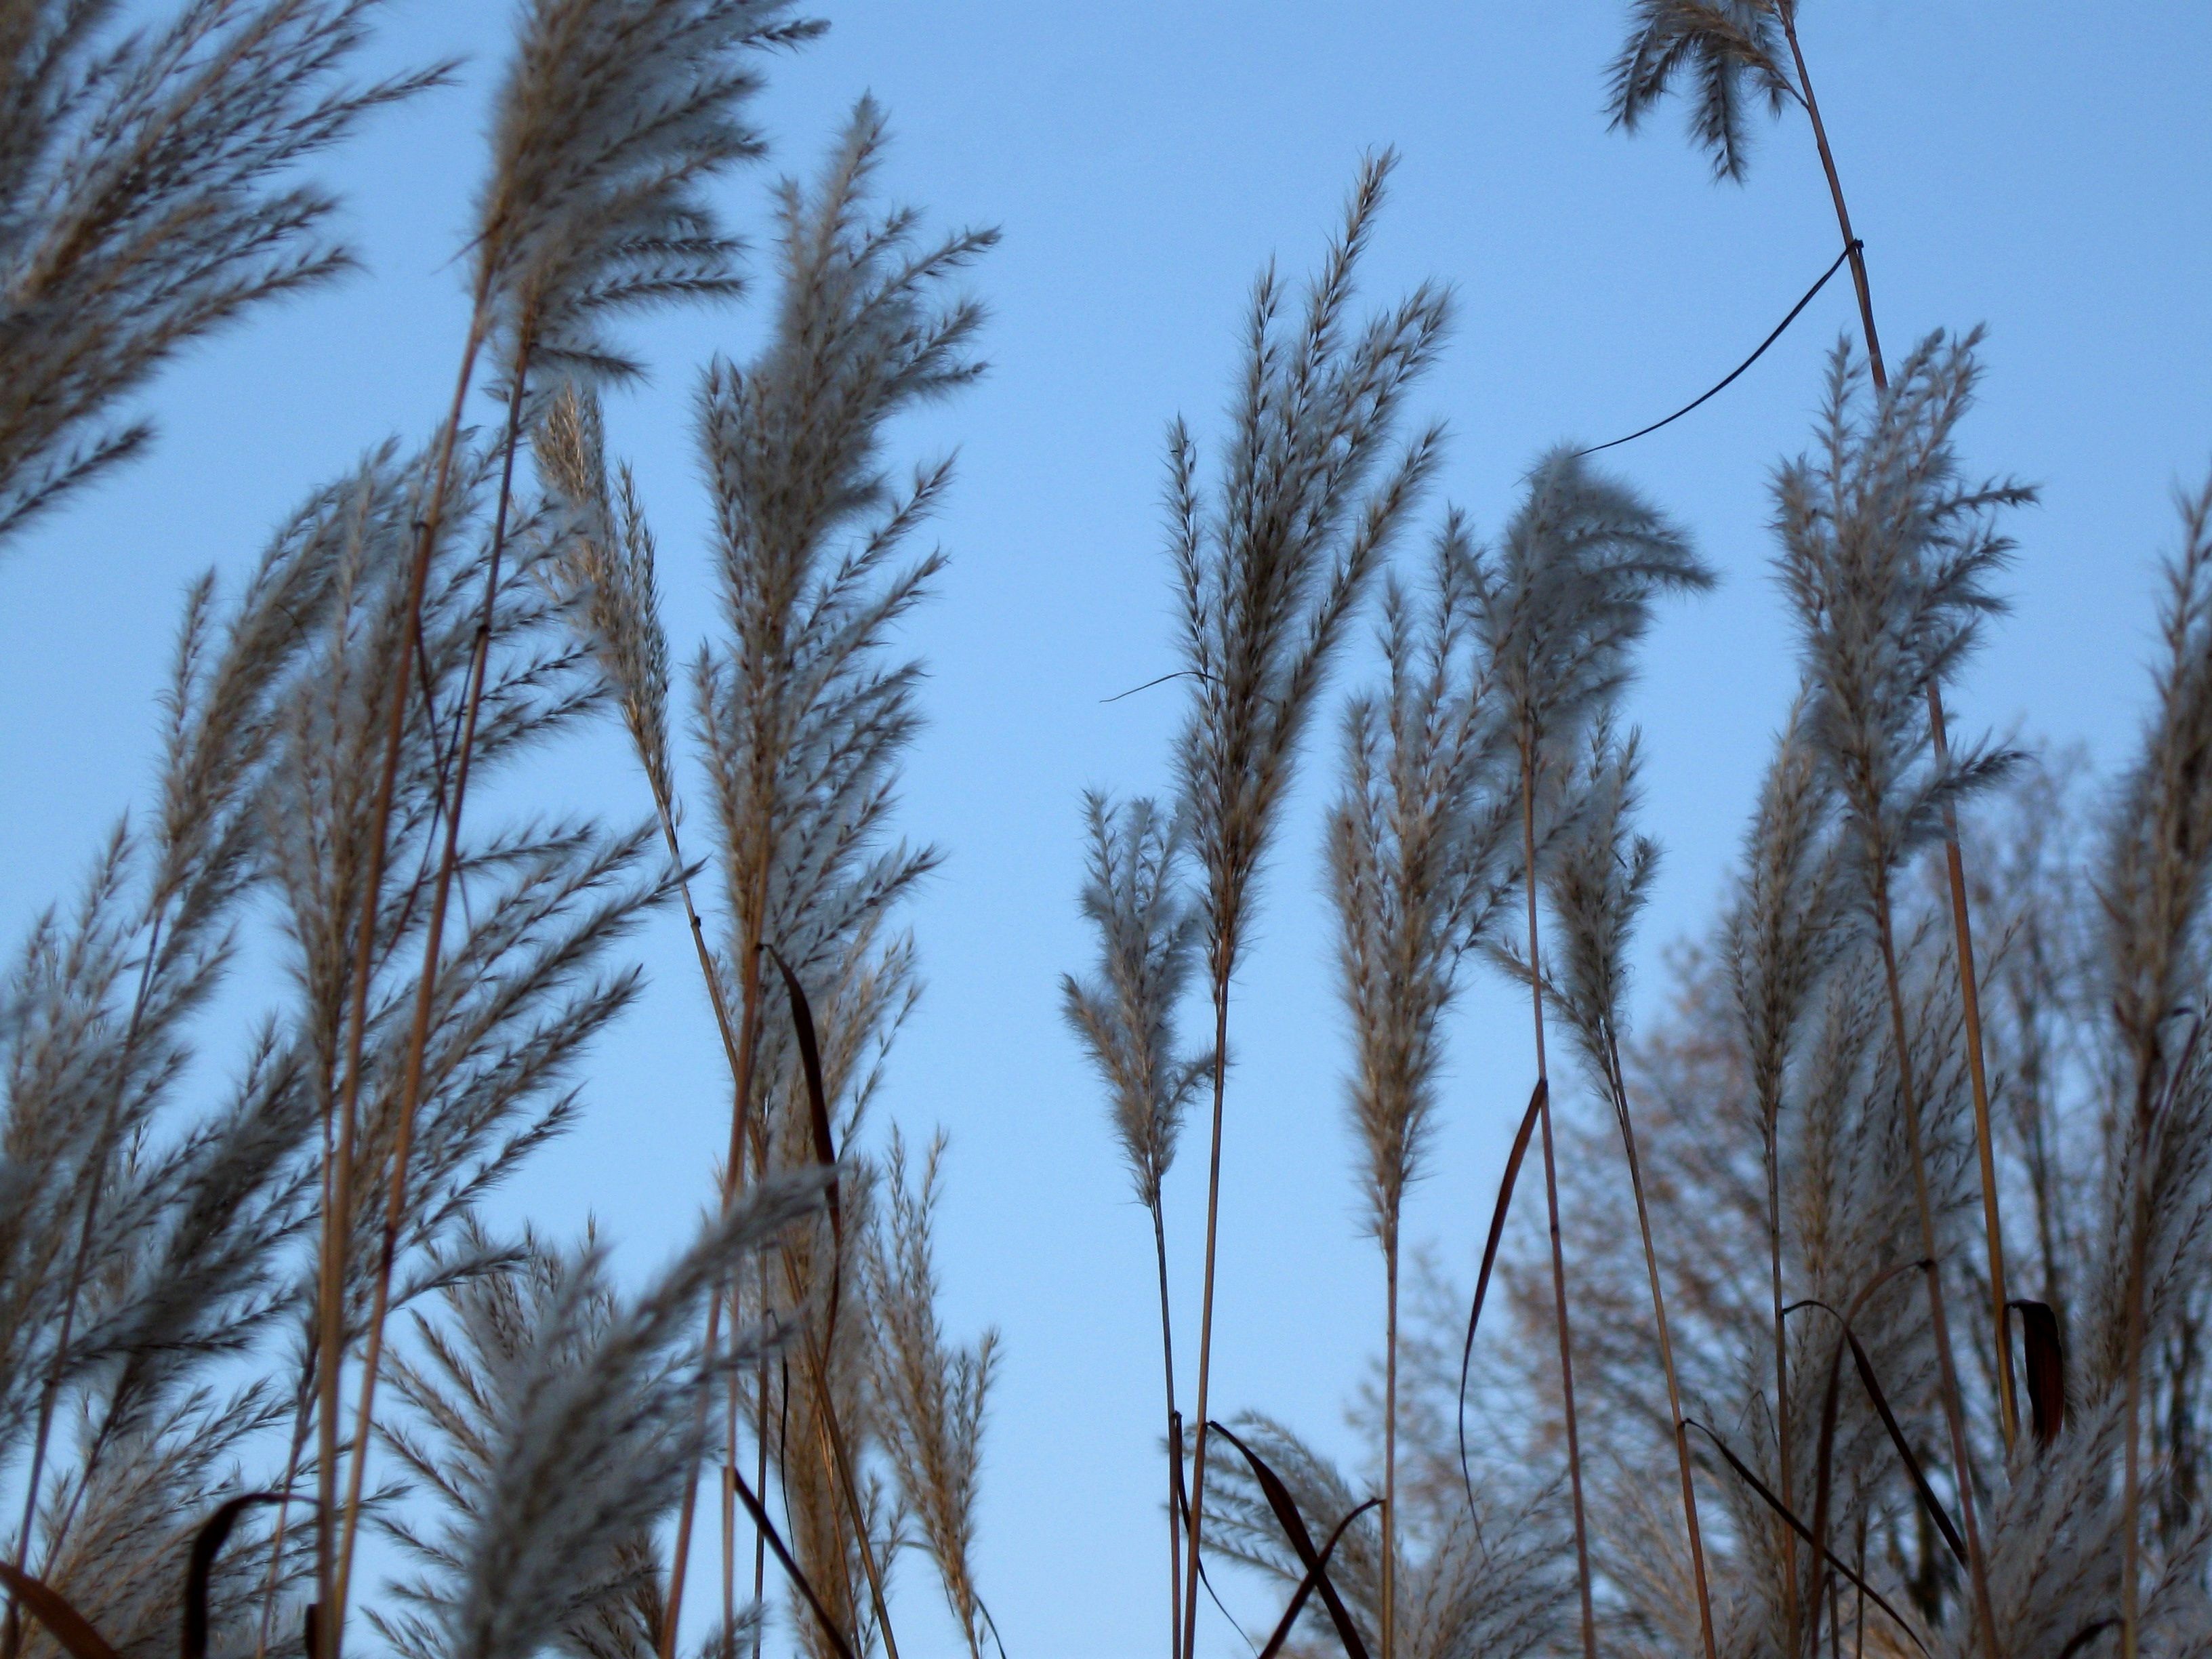
tree, nature, grass, branch, winter, plant, sky, wind, blue, twig, ecosystem, flowering plant, grass family, woody plant, land plant, phragmites